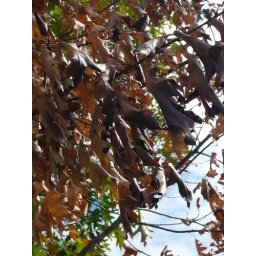
Same location about a month later - tree damaged by the truck fire.